Kingdom of Kongo

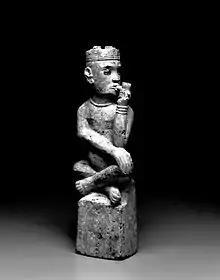
Kongo (Boma subgroup). 19th century "Grave Marker (Tumba)." The Kongo people placed stone figures called "tumba" on the graves of powerful people. His cap (mpu) with four leopard's teeth, the beaded necklace, and the bracelet (nlunga) identify him as a chief. The term "tumba" comes from the old Portuguese word for "tomb"—this genre may have been inspired by grave monuments for European merchants and missionaries in Kongo cemeteries. Brooklyn Museum

In the eighteenth and nineteenth centuries, Kongo artists began making crucifixes and other religious objects that depicted Jesus as an African. Such objects produced by many workshops over a long period (given their variety) reflect that emerging belief that Kongo was a central part of the Christian world, and fundamental to its history. A story of the eighteenth century was that the partially ruined cathedral of São Salvador, originally constructed for the Jesuits in 1549 and eventually elevated to cathedral status, was actually built overnight by angels. It was called affectionately, Nkulumbimbi.